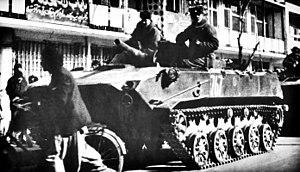
L'infanterie mécanisée est une infanterie pourvue de moyens blindés lourds, et utilisant principalement des véhicules de combat d'infanterie appuyés par des chars de combat.
La résolution 462 du Conseil de sécurité des Nations Unies fut adoptée le 9 janvier 1980. Après avoir examiné un point à l'ordre du jour du Conseil et vu l'absence d'unanimité parmi ses membres permanents, le Conseil a décidé de convoquer une réunion d'urgence de l'Assemblée générale des Nations Unies pour discuter l'invasion soviétique de l'Afghanistan.
Le BMD-1 est un véhicule de combat d'infanterie soviétique en dotation dans les troupes aéroportées depuis 1969. Les spécialistes occidentaux ont appris son existence dès 1970. Le sigle BMD signifie Boyevaya Machina Desanta [en russe Боевая машина десантная ], soit littéralement véhicule de combat pour les troupes aéroportées.